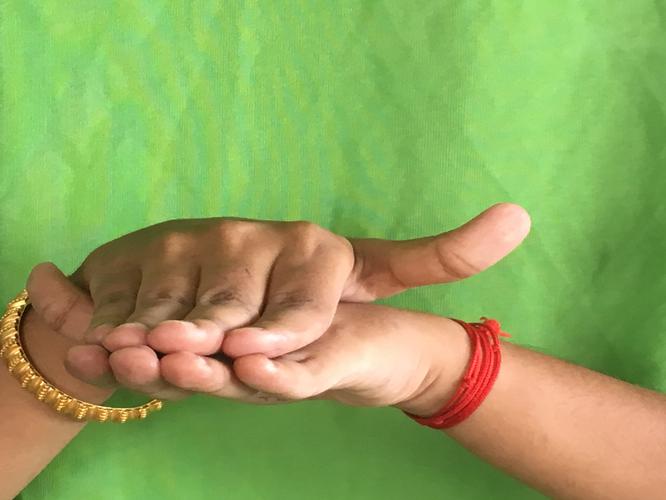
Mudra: Matsya
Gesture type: double_hand